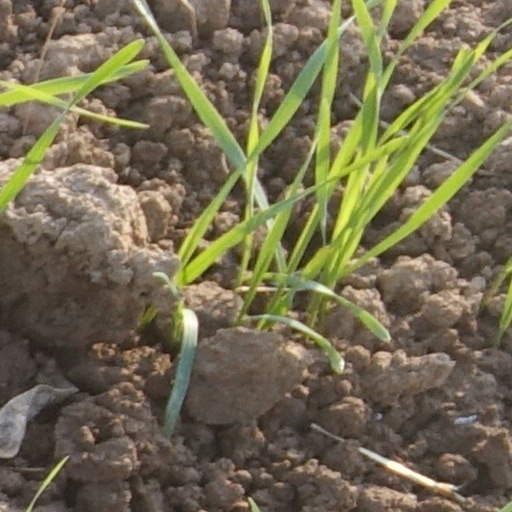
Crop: wheat